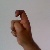
The image shows a hand gesture representing the letter 'X' in Indian Sign Language.